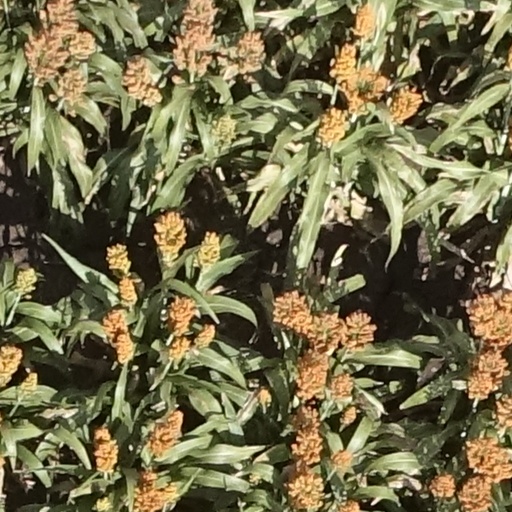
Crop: sorghum